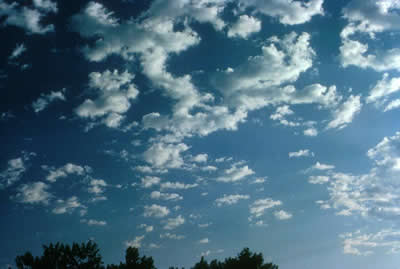
Weather: cloudy or overcast